Aziz Akbarian

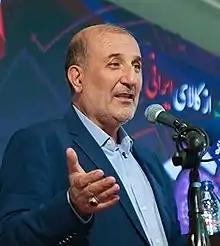

Akbarian was born in Hashtrud near Tabriz in East Azerbaijan. He was a member of the 8th, 9th, and 10th Islamic Consultative Assembly from the electorate of Karaj, Fardis, Eshtehard, and Asara. Akbarian won with 148,218 votes.